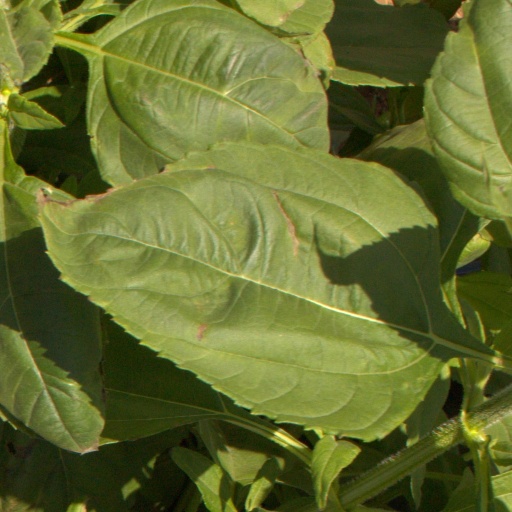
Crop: Jerusalem artichoke